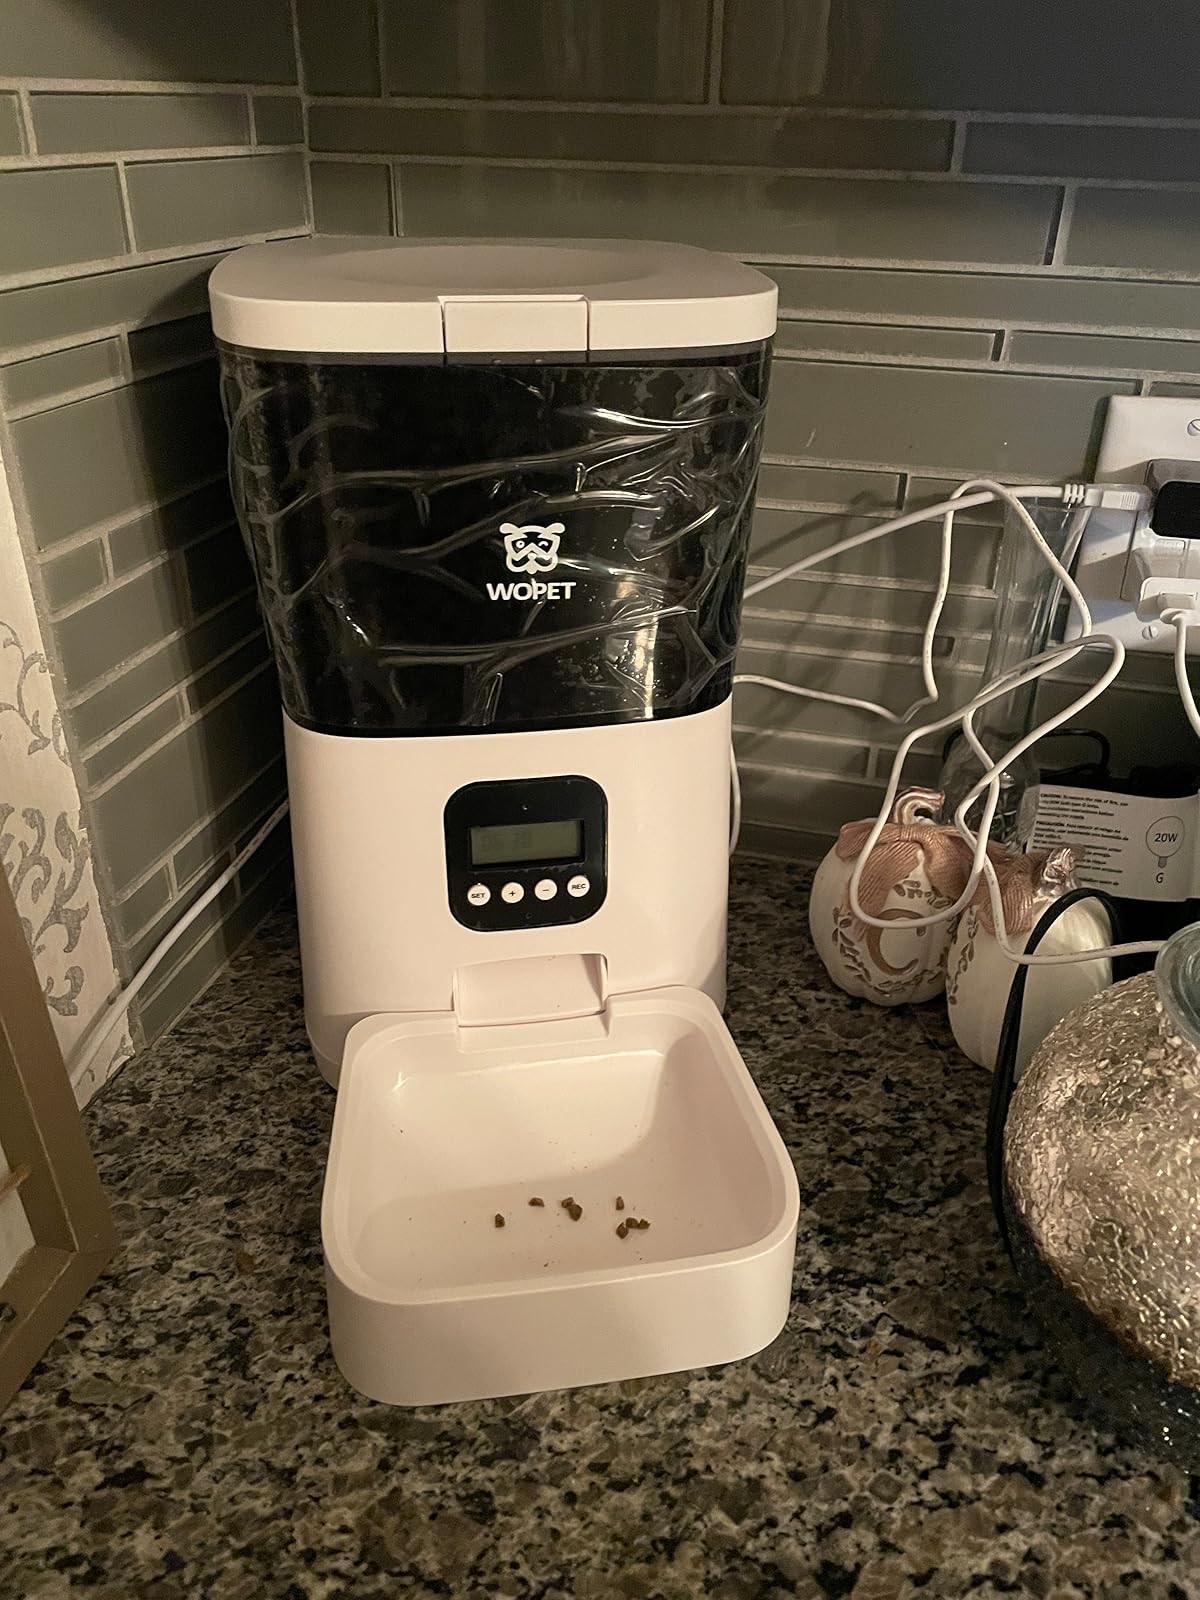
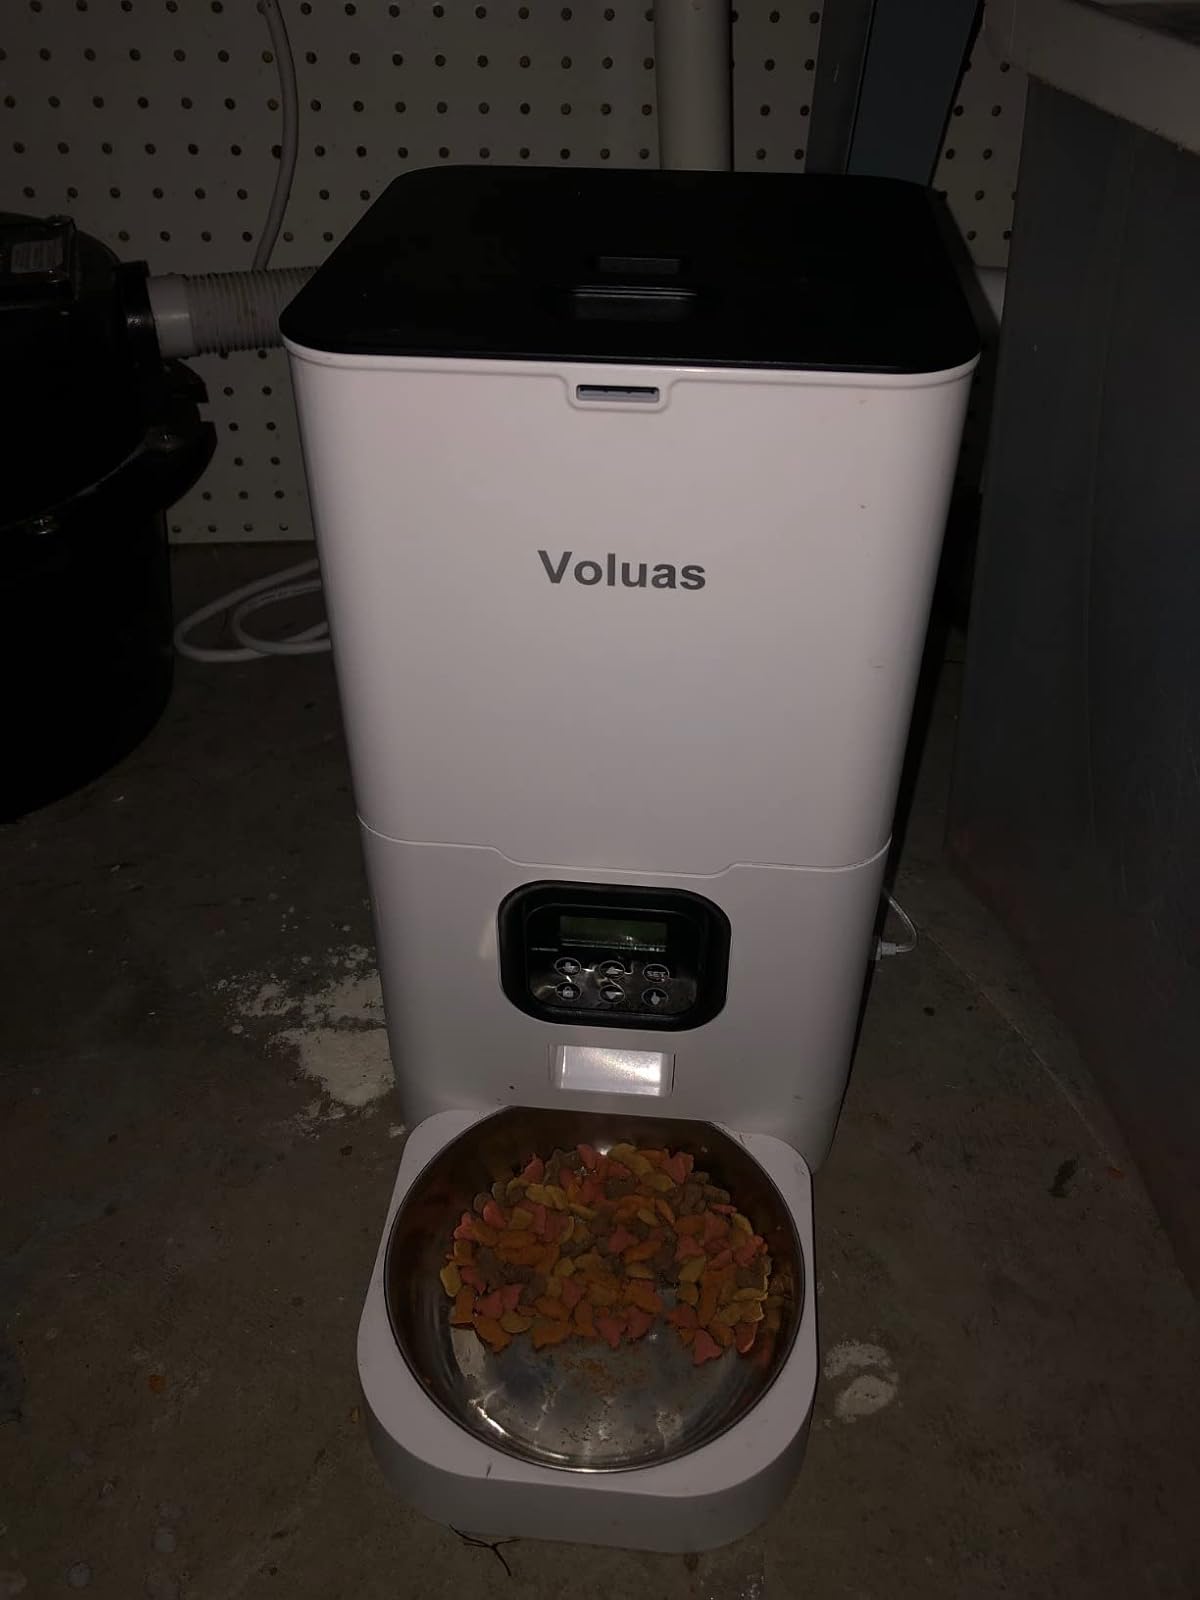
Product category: items_feeder
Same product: no